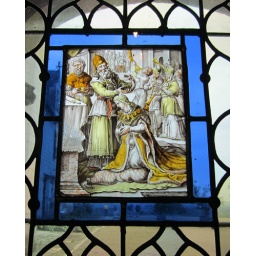
Painted glass image of anointing a king - set in leaded glass window